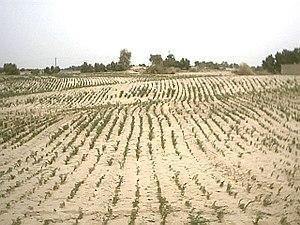
Le district de Bhakkar est une subdivision administrative de la province du Pendjab au Pakistan. Constitué autour de sa capitale Bhakkar, le district est entouré par le district de Mianwali au nord, les districts de Khushab et Jhang à l'est, le district de Layyah au sud et enfin la province de Khyber Pakhtunkhwa à l'ouest avec le district de Dera Ismail Khan.